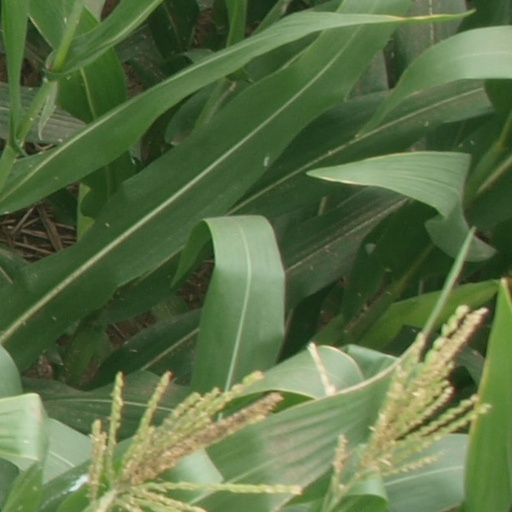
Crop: maize; corn